Telopea speciosissima

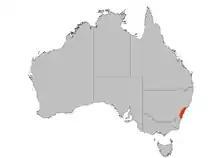
Distribution of "Telopea speciosissima" (highlighted in red) within Australia

The species is found in New South Wales (Australia) from the Watagan Mountains southward to Ulladulla, with a relatively widespread distribution in the Central Coast region. It usually occurs as an understory shrub in open forest on sandy soils in areas with moderately high rainfall, receiving on average around a year. Dappled shade from eucalyptus ("Eucalyptus") trees reduces sunlight by around 30%. Much of its range occurs in the Sydney Basin, an area with one of the highest human populations and most intense development in Australia. The impact of habitat fragmentation and decreased fire interval (time between bushfires) on the gene pool of "Telopea speciosissima", which relies on outcrossing, is unclear. Although largely protected within National Parks and conservation reserves in the Sydney area, most populations are small, numbering under 200 plants, and are often located near urban developments.